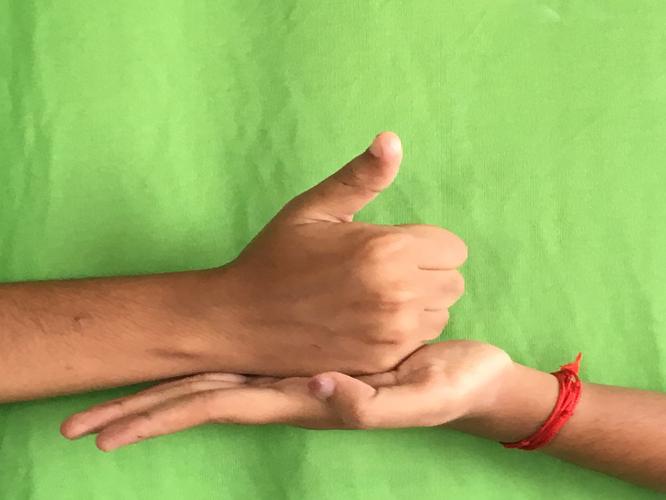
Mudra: Shivalinga
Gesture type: double_hand